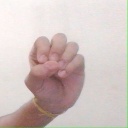
अक्षर: उ